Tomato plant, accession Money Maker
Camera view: tilt-top (135 deg); turntable rotation: 120 degrees
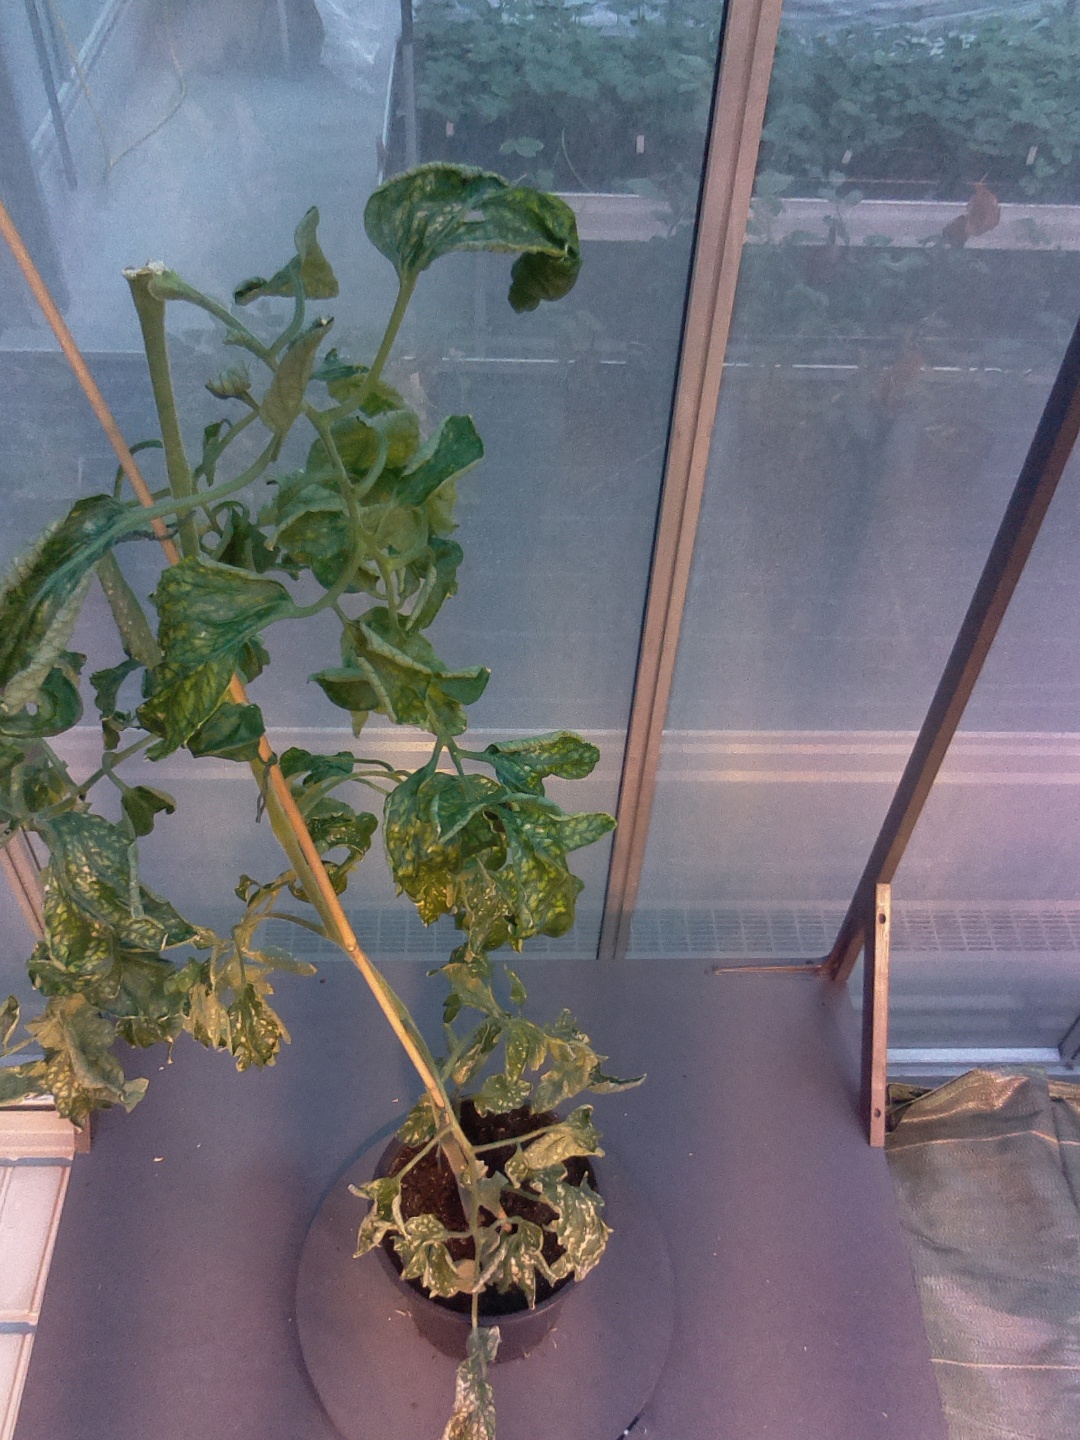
BBCH growth stage 52: 2 inflorescences visible